Five Evenings

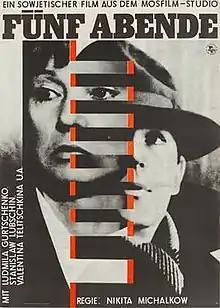

Five Evenings is a Soviet romantic drama film by Nikita Mikhalkov in 1978 based on the same name play by Aleksandr Volodin.